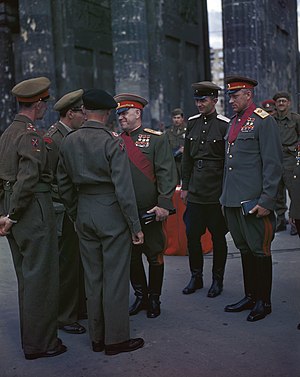
Marskal af Sovjetunionen
Marskalerne Georgij Zjukov (midten), Konstantin Rokossovskij (højre) i 1945
Marskal af Sovjetunionen var den højeste militære grad i de sovjetiske landstyrker.